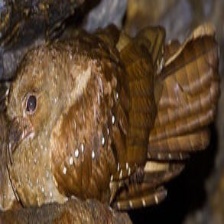
Species: OILBIRD
Scientific name: STEATORNIS CARIPENSIS